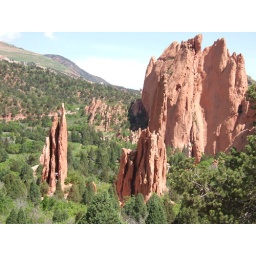
Colorado Springs, CO. The red rock reminds me of the formations in Sedona, Arizona.